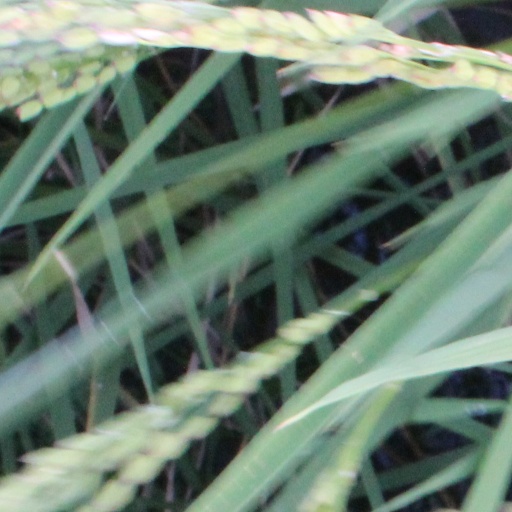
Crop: rice